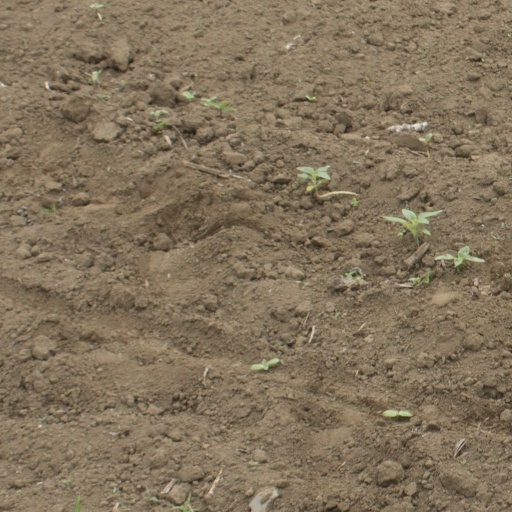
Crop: Jerusalem artichoke